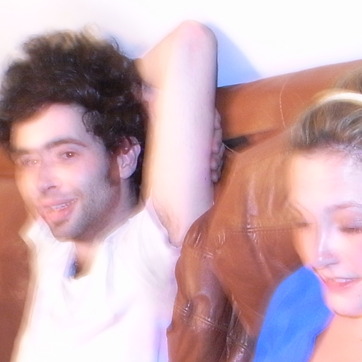
Material: skin